Soong Ching-ling

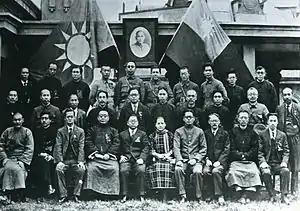
Third Plenary Session of the KMT Second Central Committee in Wuhan, March 1927. Soong Ching-ling is in the front next to her brother, T. V. Soong.

Despite objections from her father, Ching-ling married Sun Yat-sen on 25 October 1915. There were limited witnesses in their wedding ceremony in Tokyo, which included Wada Mizu, who provided his home for the wedding, Liao Zhong-kai and Liao's 11-year-old daughter Cynthia. The Soong family chased Ching-ling to Tokyo, attempting to dissuade her from the marriage, with her father Charlie even appealing to the Japanese government to denounce Sun. Additionally, many of Sun's colleagues did not acknowledge Ching-ling as his wife, referring to her as Miss Soong rather than Mrs Sun. As Ching-ling could only speak Shanghainese and English, her husband had to talk with her in English rather than Chinese.